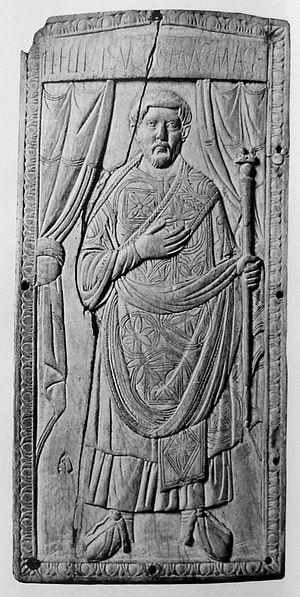
Un diptyque consulaire est, dans l'Antiquité tardive, un type particulier de diptyque, cette paire de panneaux reliés, généralement en ivoire, en bois ou en métal, ornés d'un riche décor sculpté, qui pouvaient faire office de tablette à écrire : il s'agissait, à Byzance, d'un objet commémoratif de luxe, commandé par le consul ordinaire et distribué pour marquer son entrée en charge et récompenser les notables qui avaient soutenu sa candidature.